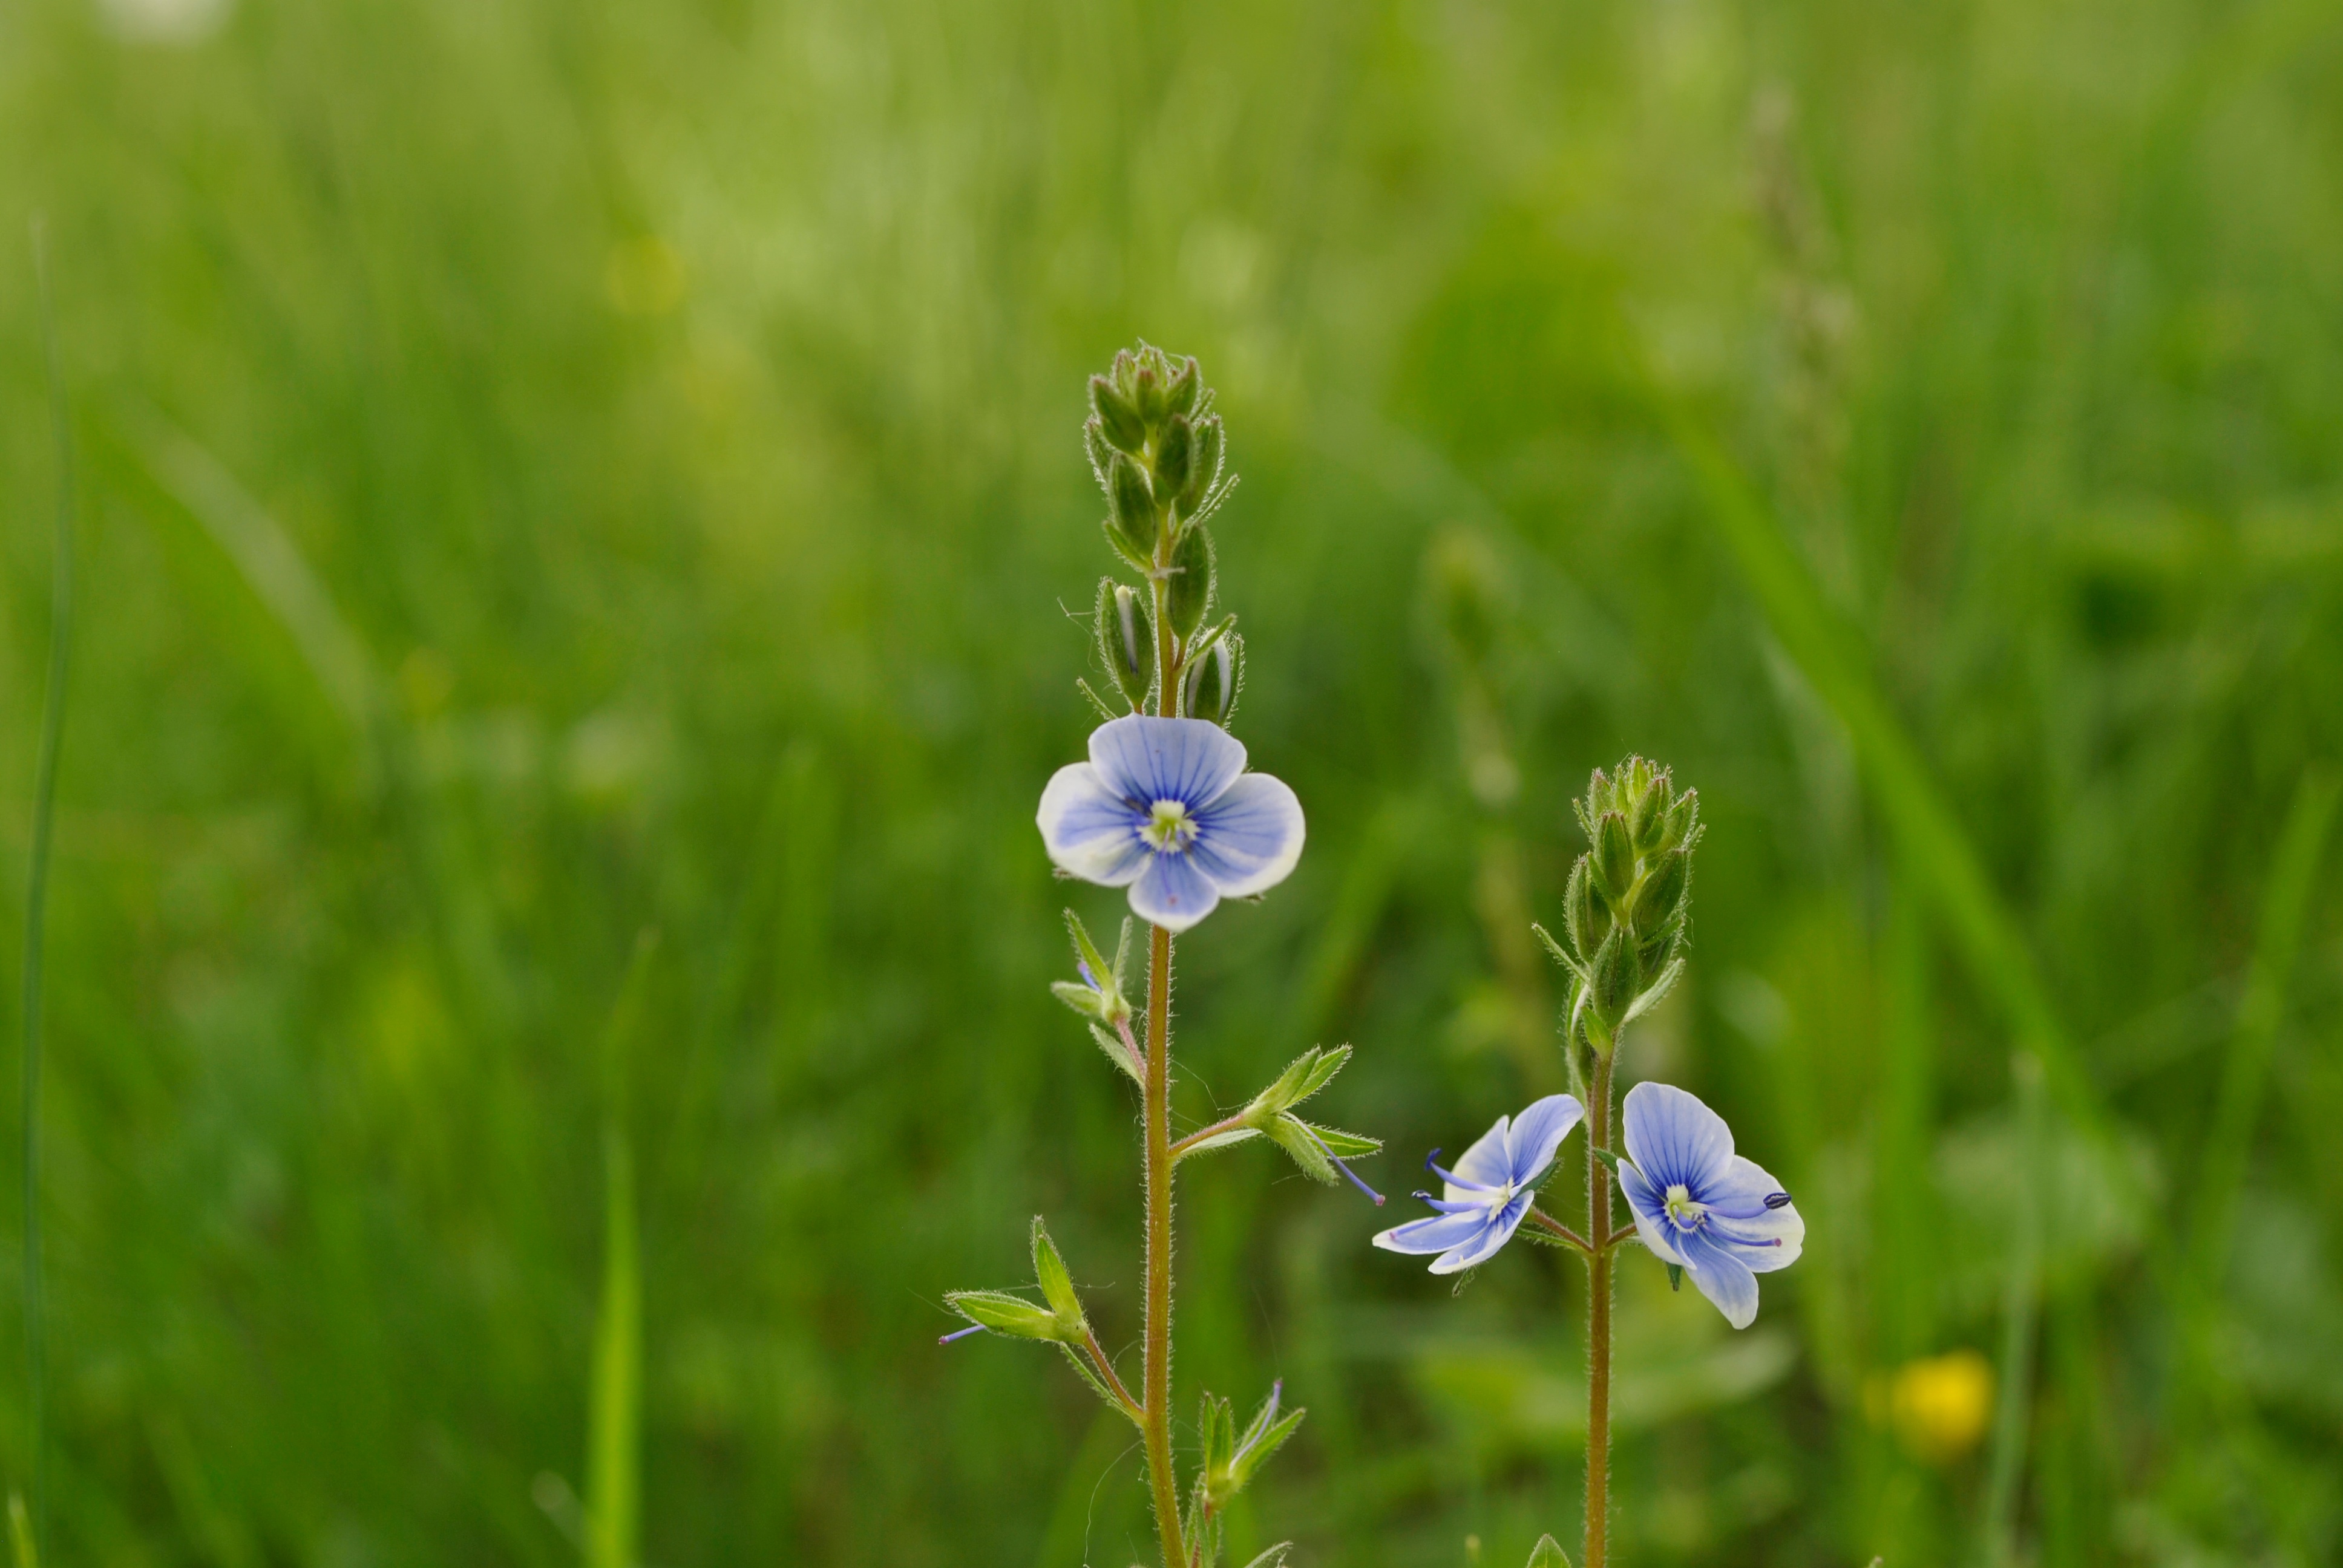
nature, grass, plant, field, lawn, meadow, prairie, flower, green, herb, crop, agriculture, flora, wildflower, grassland, macro photography, flowering plant, grass family, land plant, dayflower family